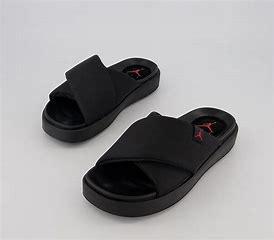
Brand: Jordan
Model: Sophia